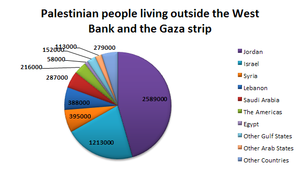
Det palæstinensiske folk
Andel af palæstinensere som lever uden for Vestbredden og Gaza-striben
Det palæstinensiske folk, Palæstinensere, eller Palæstinensiske arabere er betegnelser, som bruges til at referere til et arabisk-talende folk, hvis familie stammer fra Palæstina.